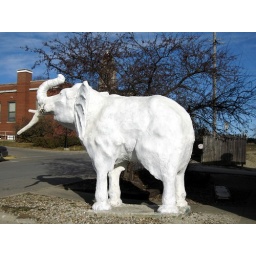
This huge white elephant was located in front of a Dairy Queen in Leon, IA, a tiny, one-block town.